Draft Condi movement

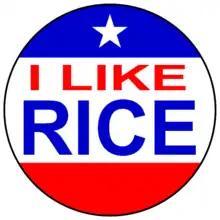
A variation of a campaign button put out by Americans For Rice, similar to the famous "I like Ike" button.

The "Draft Condi" movement (or "Draft Rice" movement) was a grassroots effort to draft United States Secretary of State Condoleezza Rice to run for President of the United States in the 2008 U.S. election.